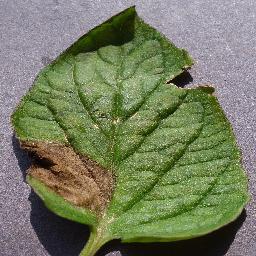
Label: Tomato___Late_blight